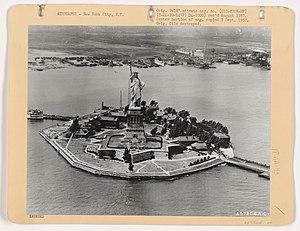
La Liberté éclairant le monde, ou simplement Liberté, plus connue sous le nom de statue de la Liberté, est l'un des monuments les plus célèbres des États-Unis. Cette statue monumentale est située à New York, sur la Liberty Island, au sud de Manhattan, à l'embouchure de l'Hudson et à proximité d'Ellis Island.